List of noodles

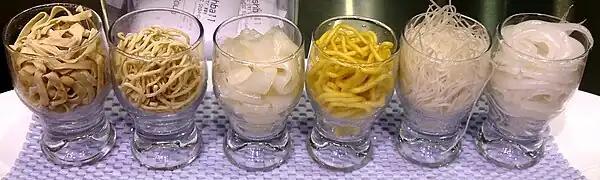
Various noodles commonly found in Southeast Asia

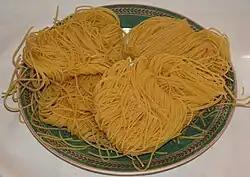
vermicelli

This is a list of notable types of noodles. A separate list is available for noodle dishes. Noodles are a type of staple food made from some type of unleavened dough which is rolled flat and cut into long strips or strings. Noodles are usually cooked in boiling water, sometimes with cooking oil or salt added. They are often pan-fried or deep-fried. Noodles are often served with an accompanying sauce or in a soup. Noodles can be refrigerated for short-term storage, or dried and stored for future use.